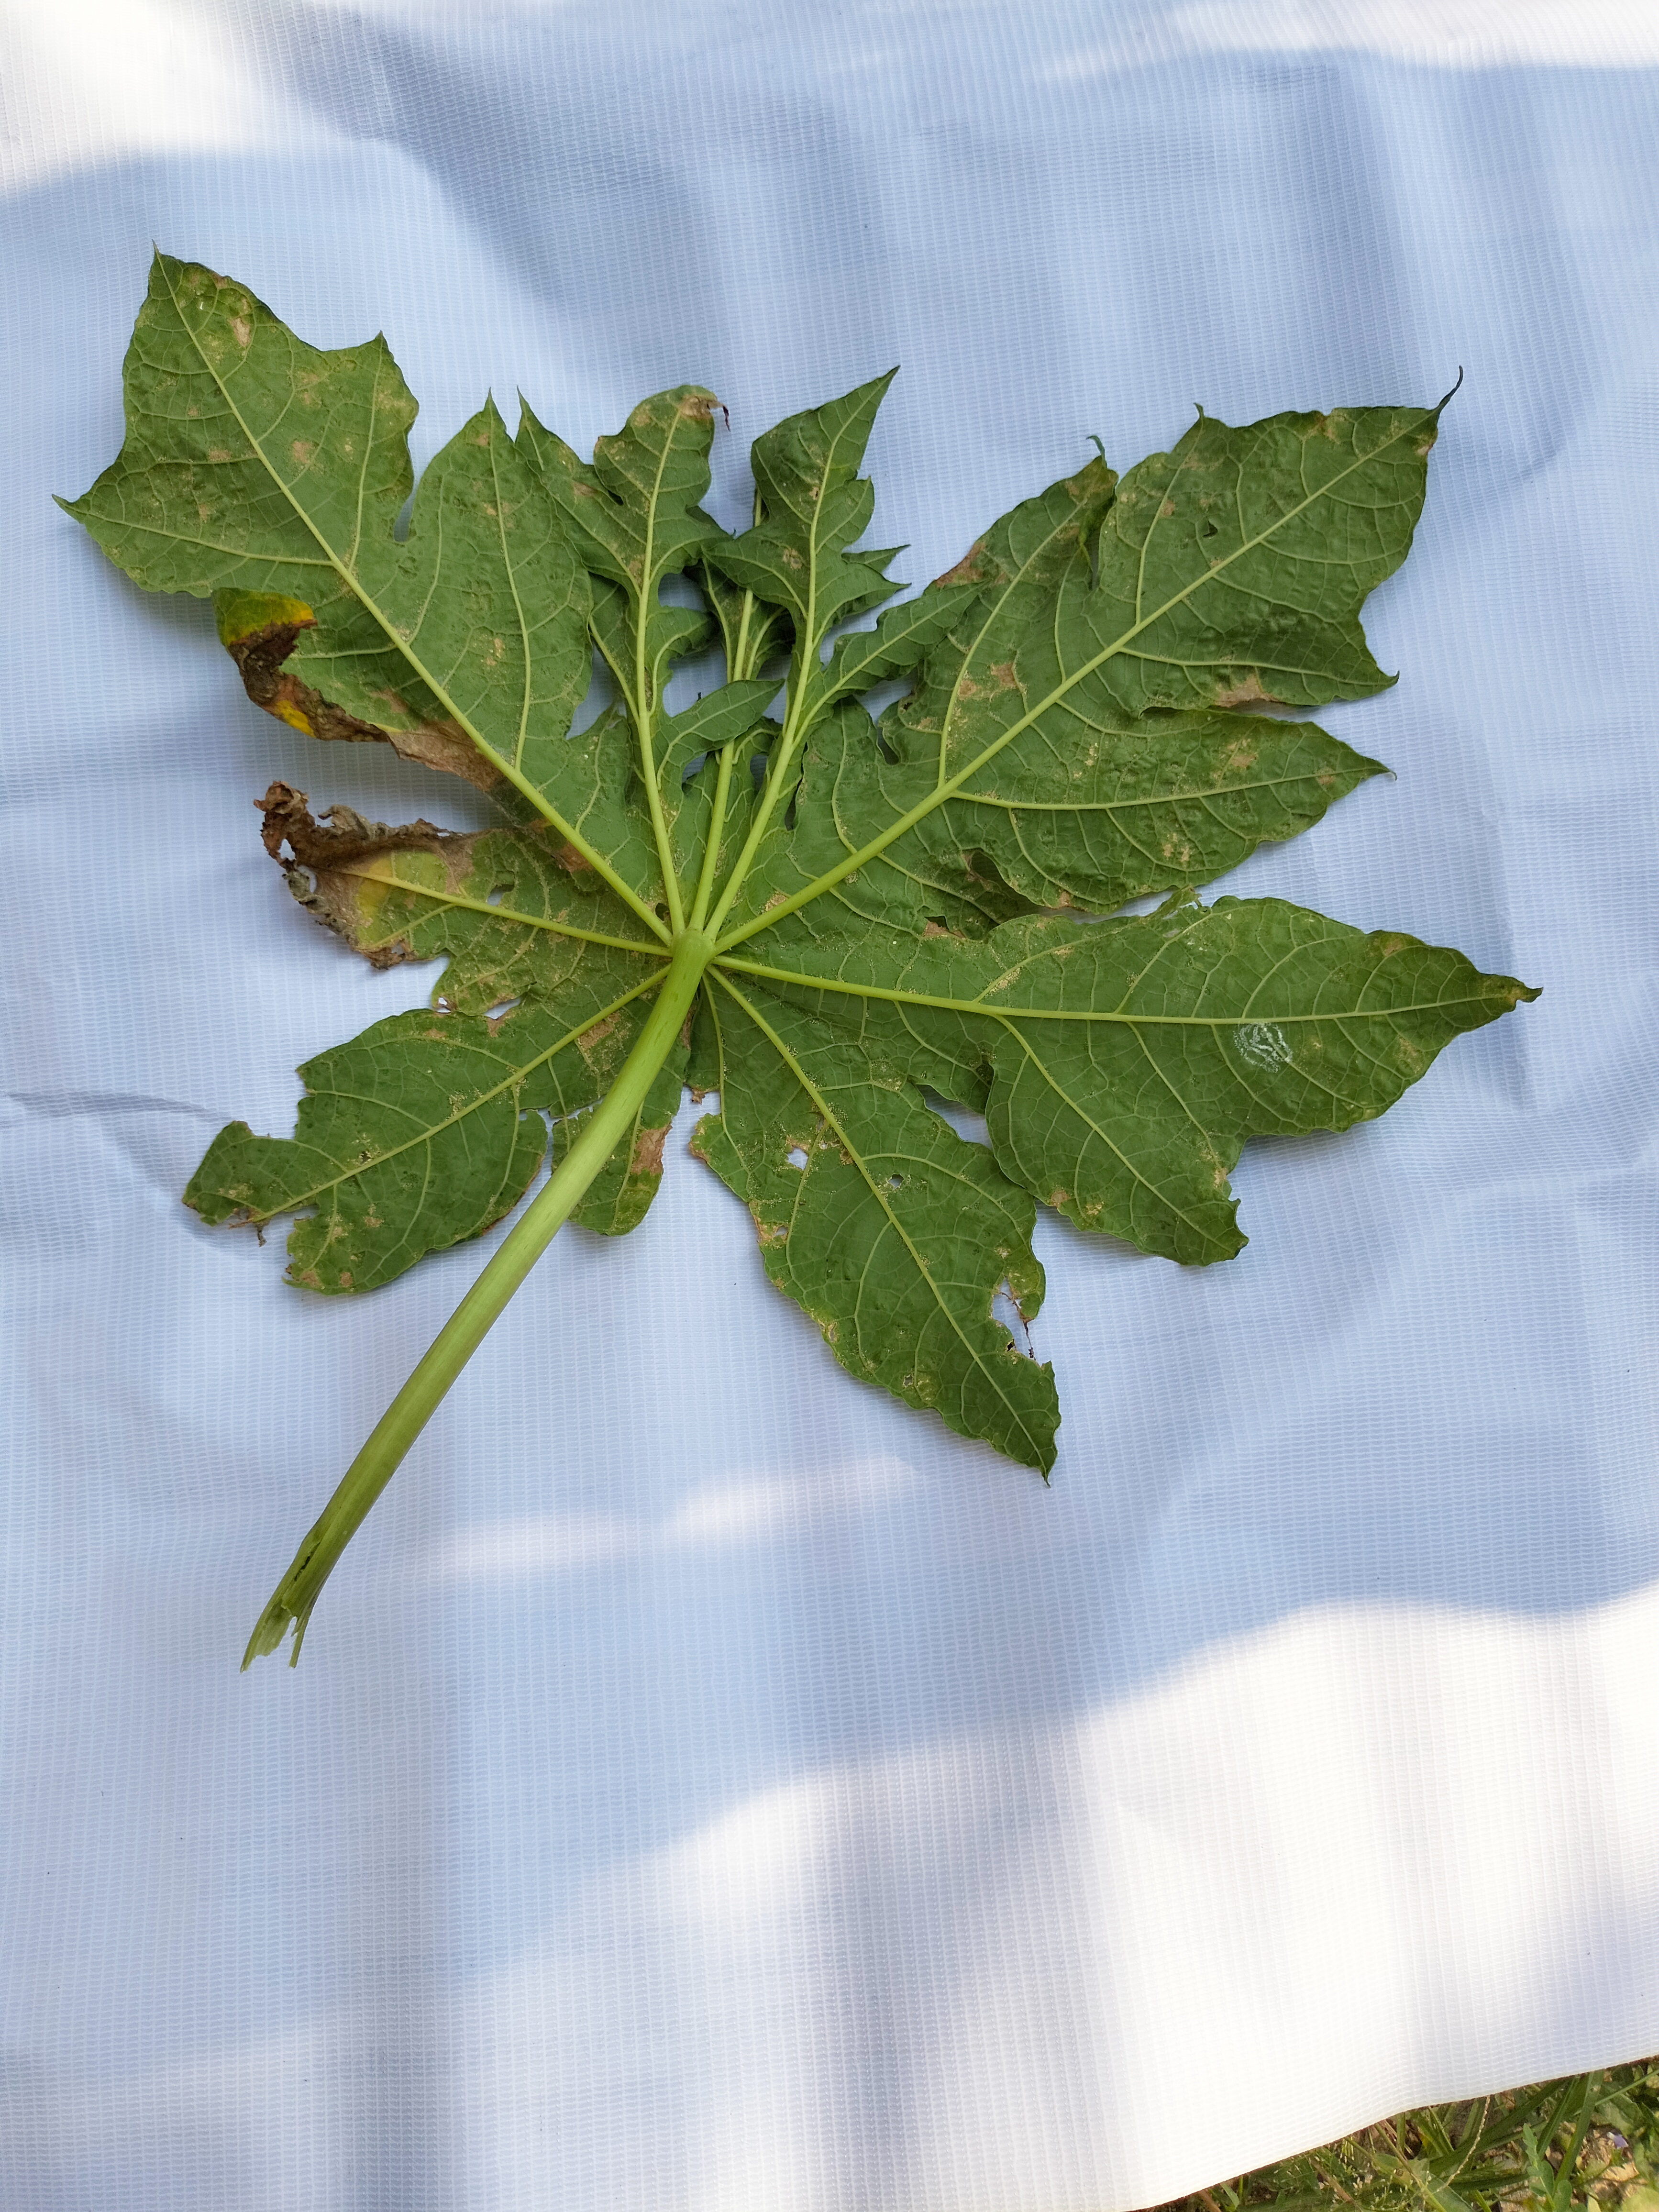
Label: Mite Disease